Andrew Ridgway

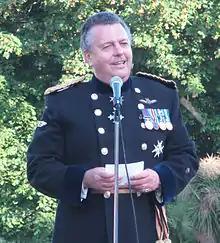
Ridgway in June 2010

Lieutenant General Sir Andrew Peter Ridgway, (born 20 March 1950) is a former British Army officer and Lieutenant Governor of Jersey. He was appointed to the latter role for a 5-year term on 14 June 2006 after a long military career.